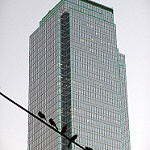
Label: buildings